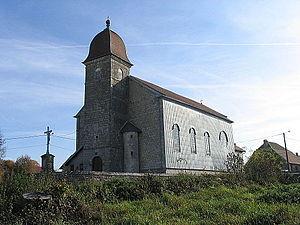
Église de Foucherans (Saints Philippe &amp
Foucherans est une ancienne commune française située dans le département du Doubs, en région Bourgogne-Franche-Comté. Au 1ᵉʳ janvier 2019, la commune a fusionné avec celle de Tarcenay pour constituer la commune nouvelle de Tarcenay-Foucherans dont le siège est à Tarcenay.